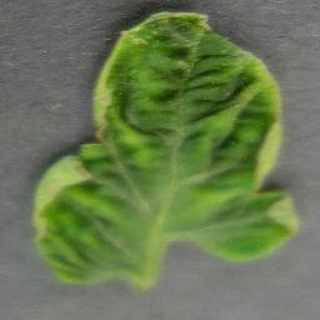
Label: tomato_yellow_leaf_curl_virus